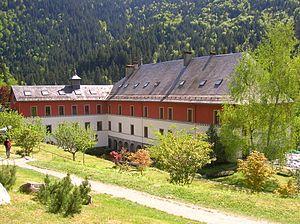
Première journée de ""HARMONIE DES STEPPES"", Festival culturel mongol de l'Institut Karma Ling. Chartreuse de Saint Hugon, Hameau de Saint Hugon, Arvillard, Isère, AuRA, France."
La chartreuse de Saint-Hugon est un ensemble monastique fondé en 1173, au hameau de Saint-Hugon, sur la commune savoyarde d'Arvillard, en région Auvergne-Rhône-Alpes.